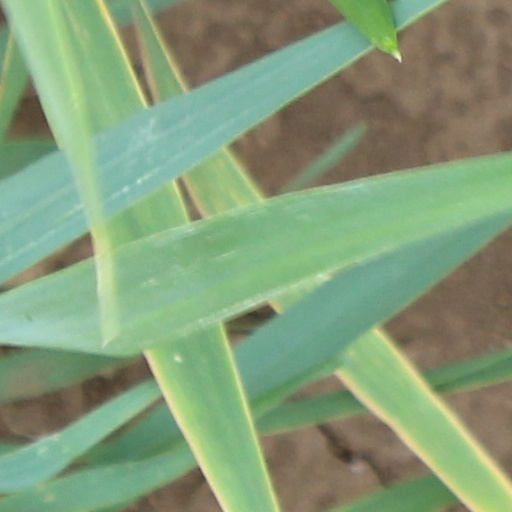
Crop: wheat